Ashy storm petrel

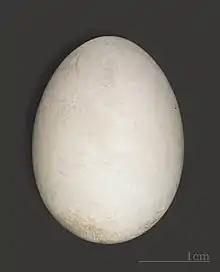
Egg (coll.MHNT)

Ashy storm petrels nest in rock burrows on offshore islands, returning to the nests at night. The species has a long breeding cycle, laying eggs in May and fledging in October, although timing varies greatly, more so than in most other storm petrels; some pairs may have a chick that is half grown when other pairs are still laying. Like in many other seabirds, pairs show both mate and site fidelity, mating in the same pair with the same mate for many years and nesting at the same burrow, despite the pairs spending their lives out of the breeding season separate from each other, and despite the fact that many individuals might seem to compete for burrows at the nesting colonies. A change in mate is usually associated with a change in nesting site.